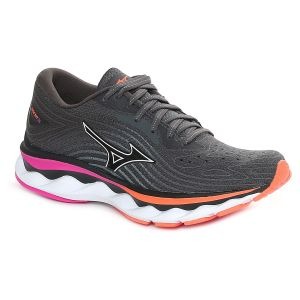
Mizuno Wave Sky 6 Donna Grigio Nero   Sconto 30%
Prezzo: 126,00 €